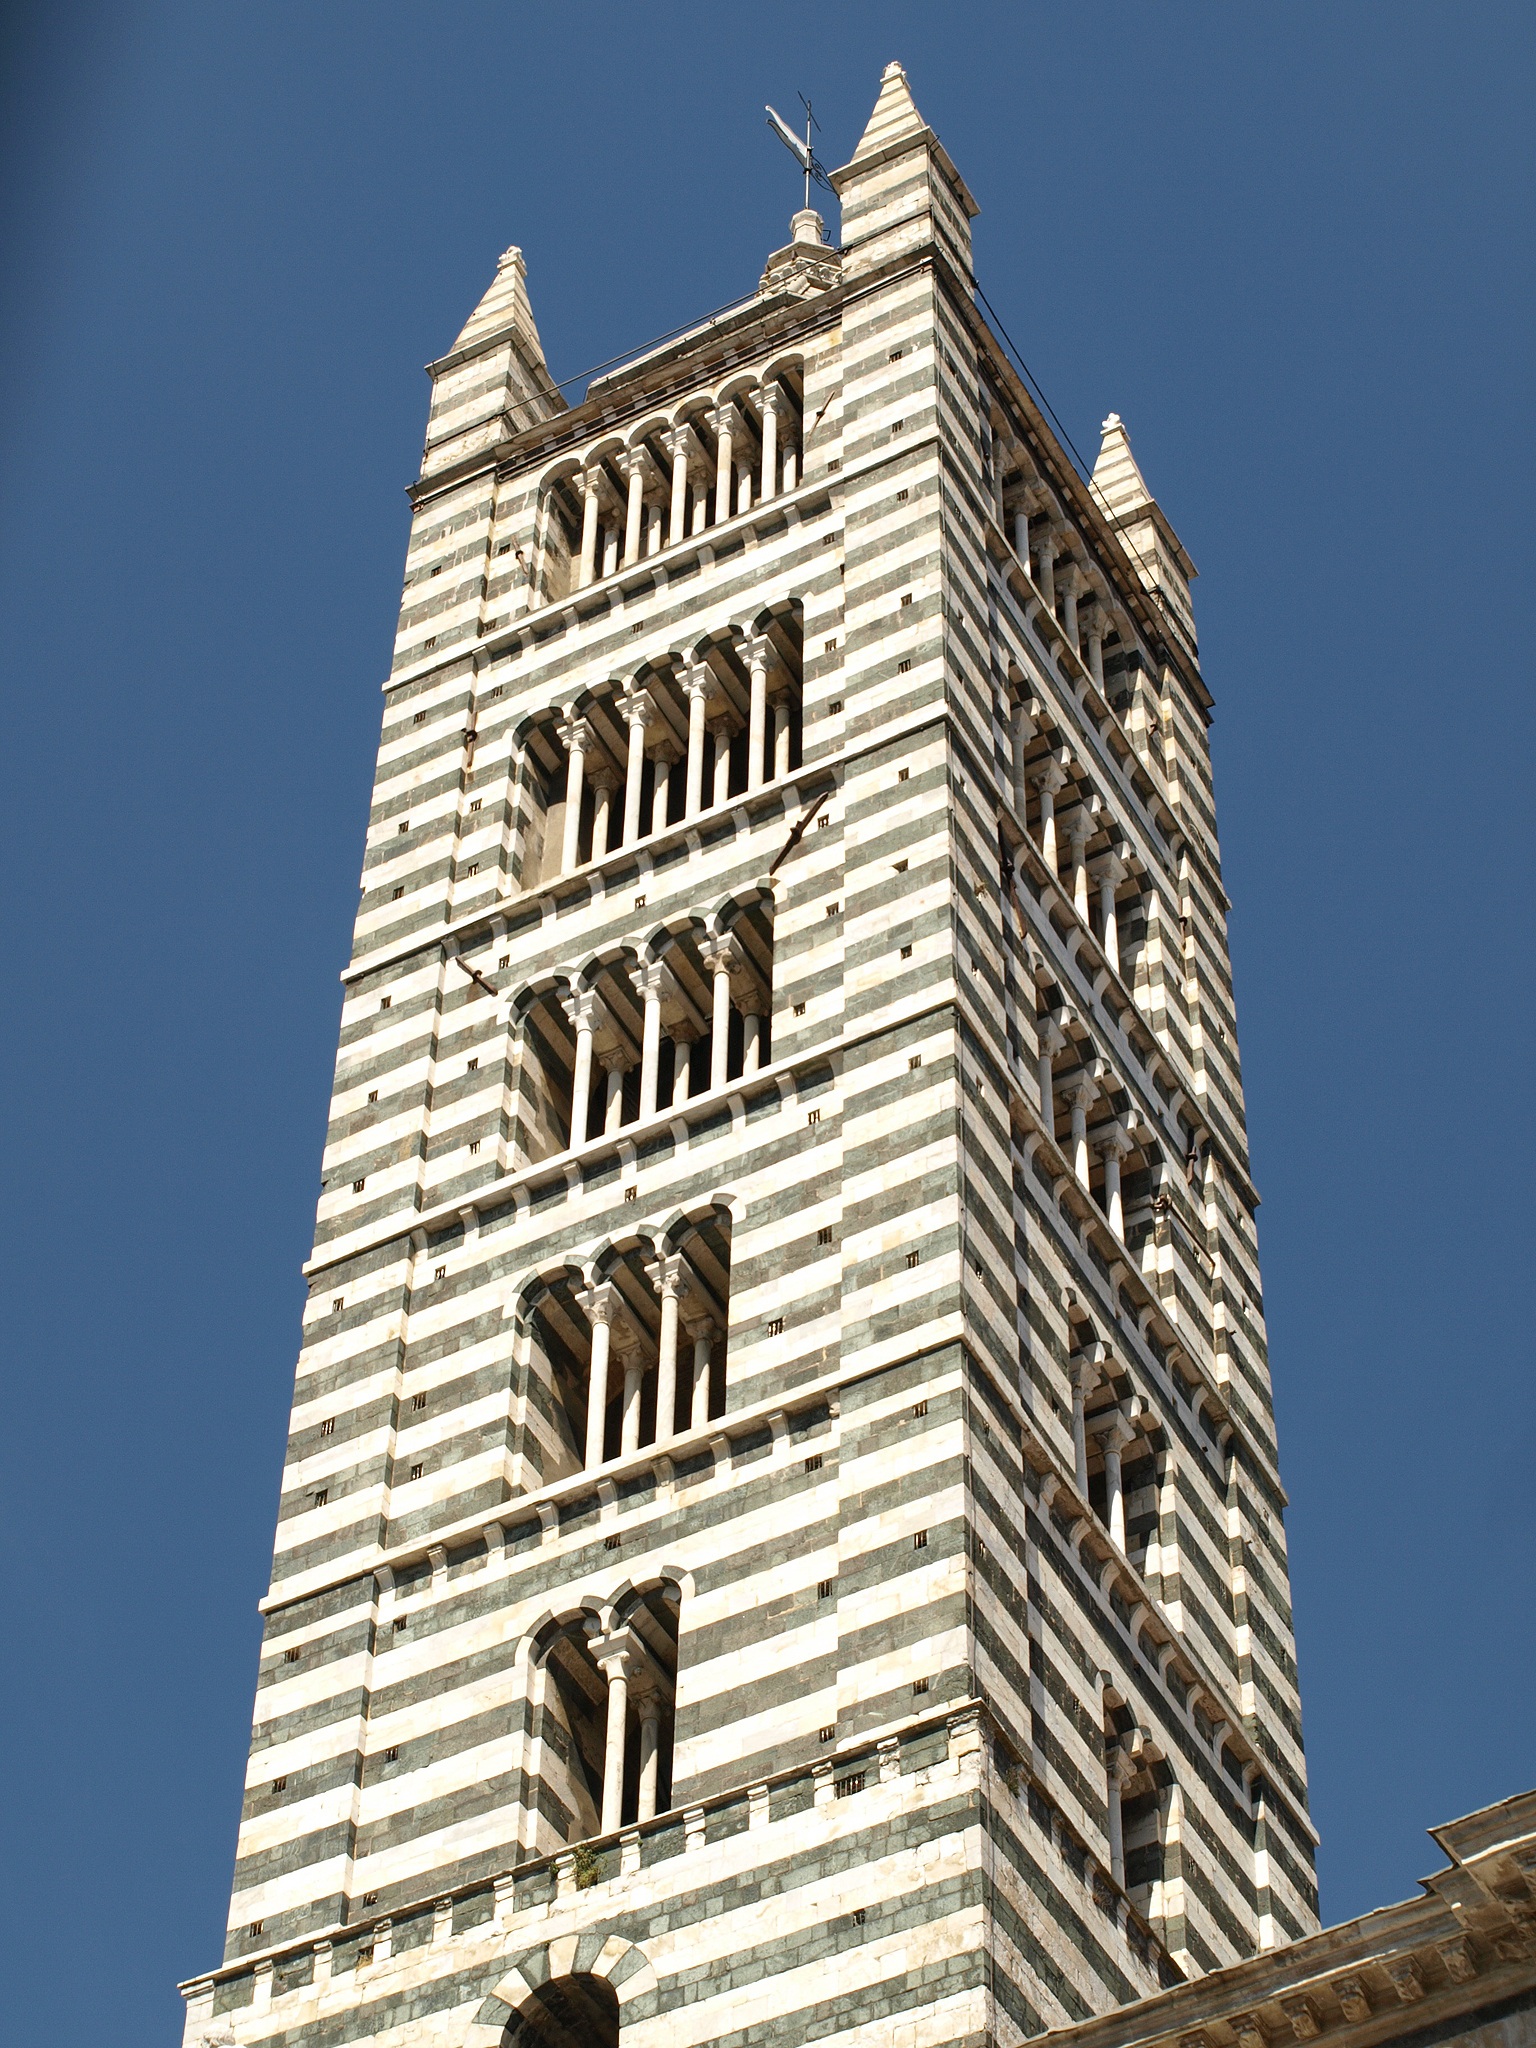
architecture, building, skyscraper, summer, tower, landmark, tuscany, facade, tower block, bell tower, marble, romanesque, campanile, dom, siena, brutalist architecture